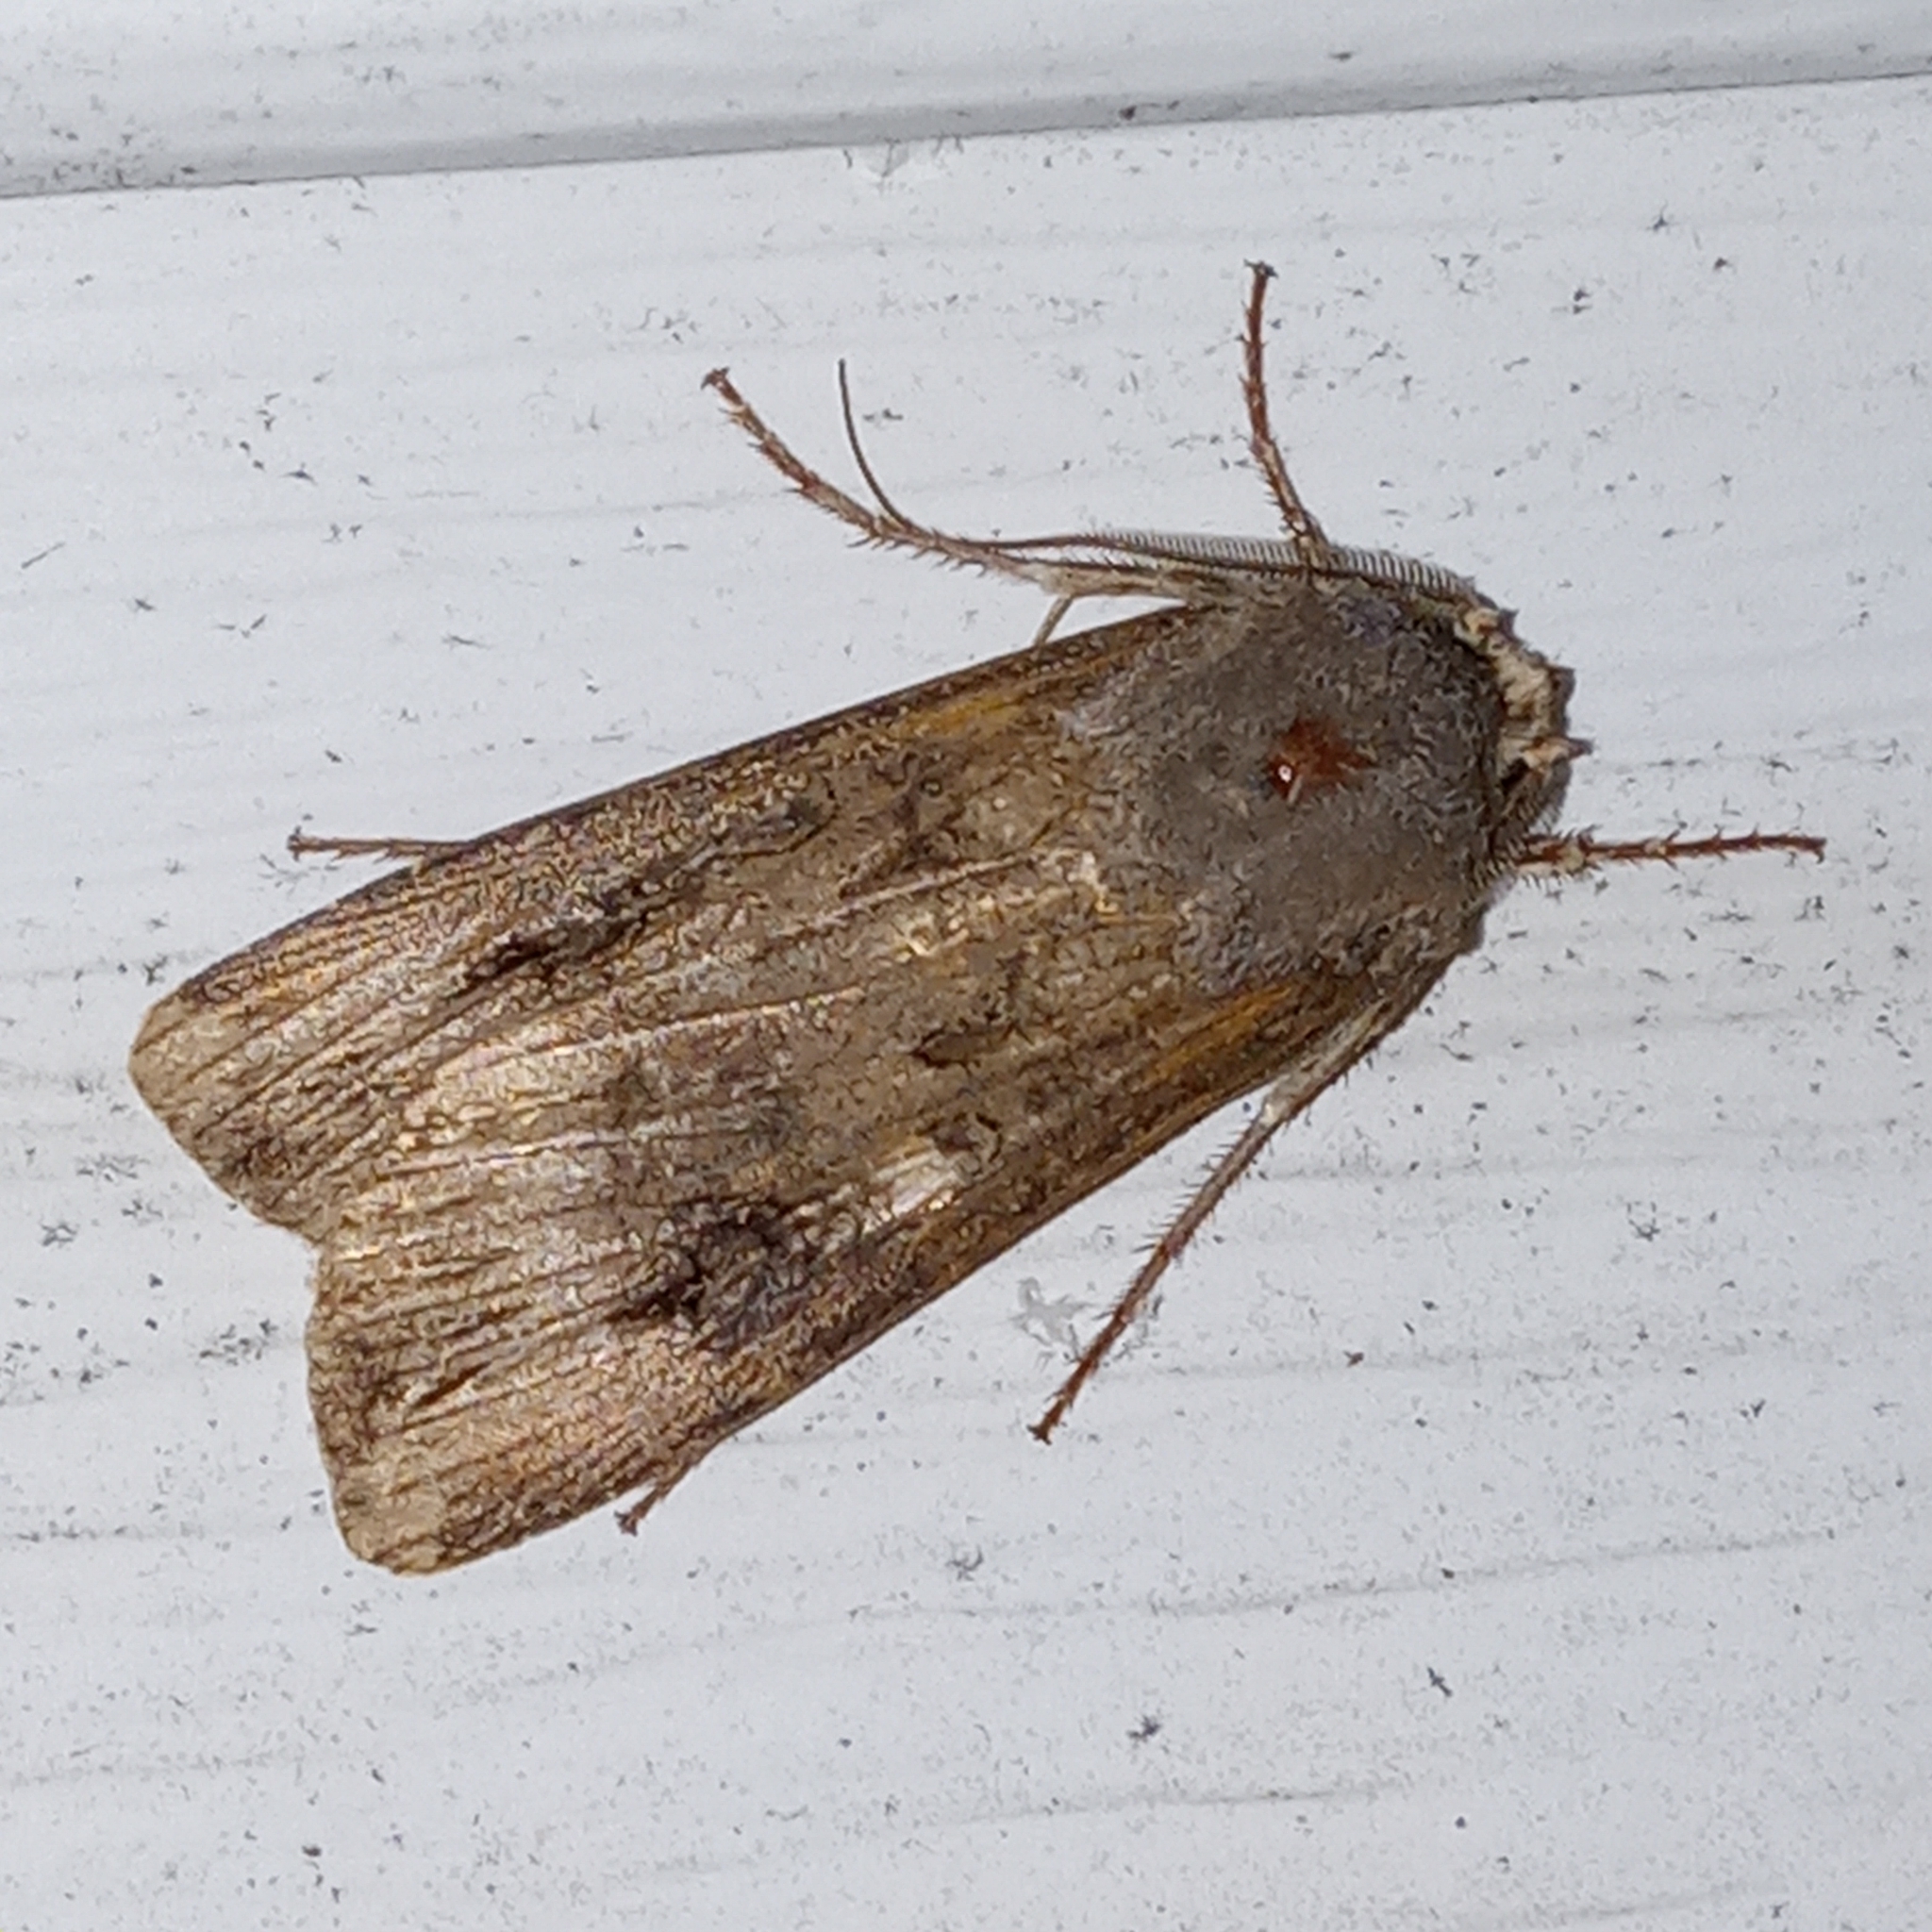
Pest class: cutworms